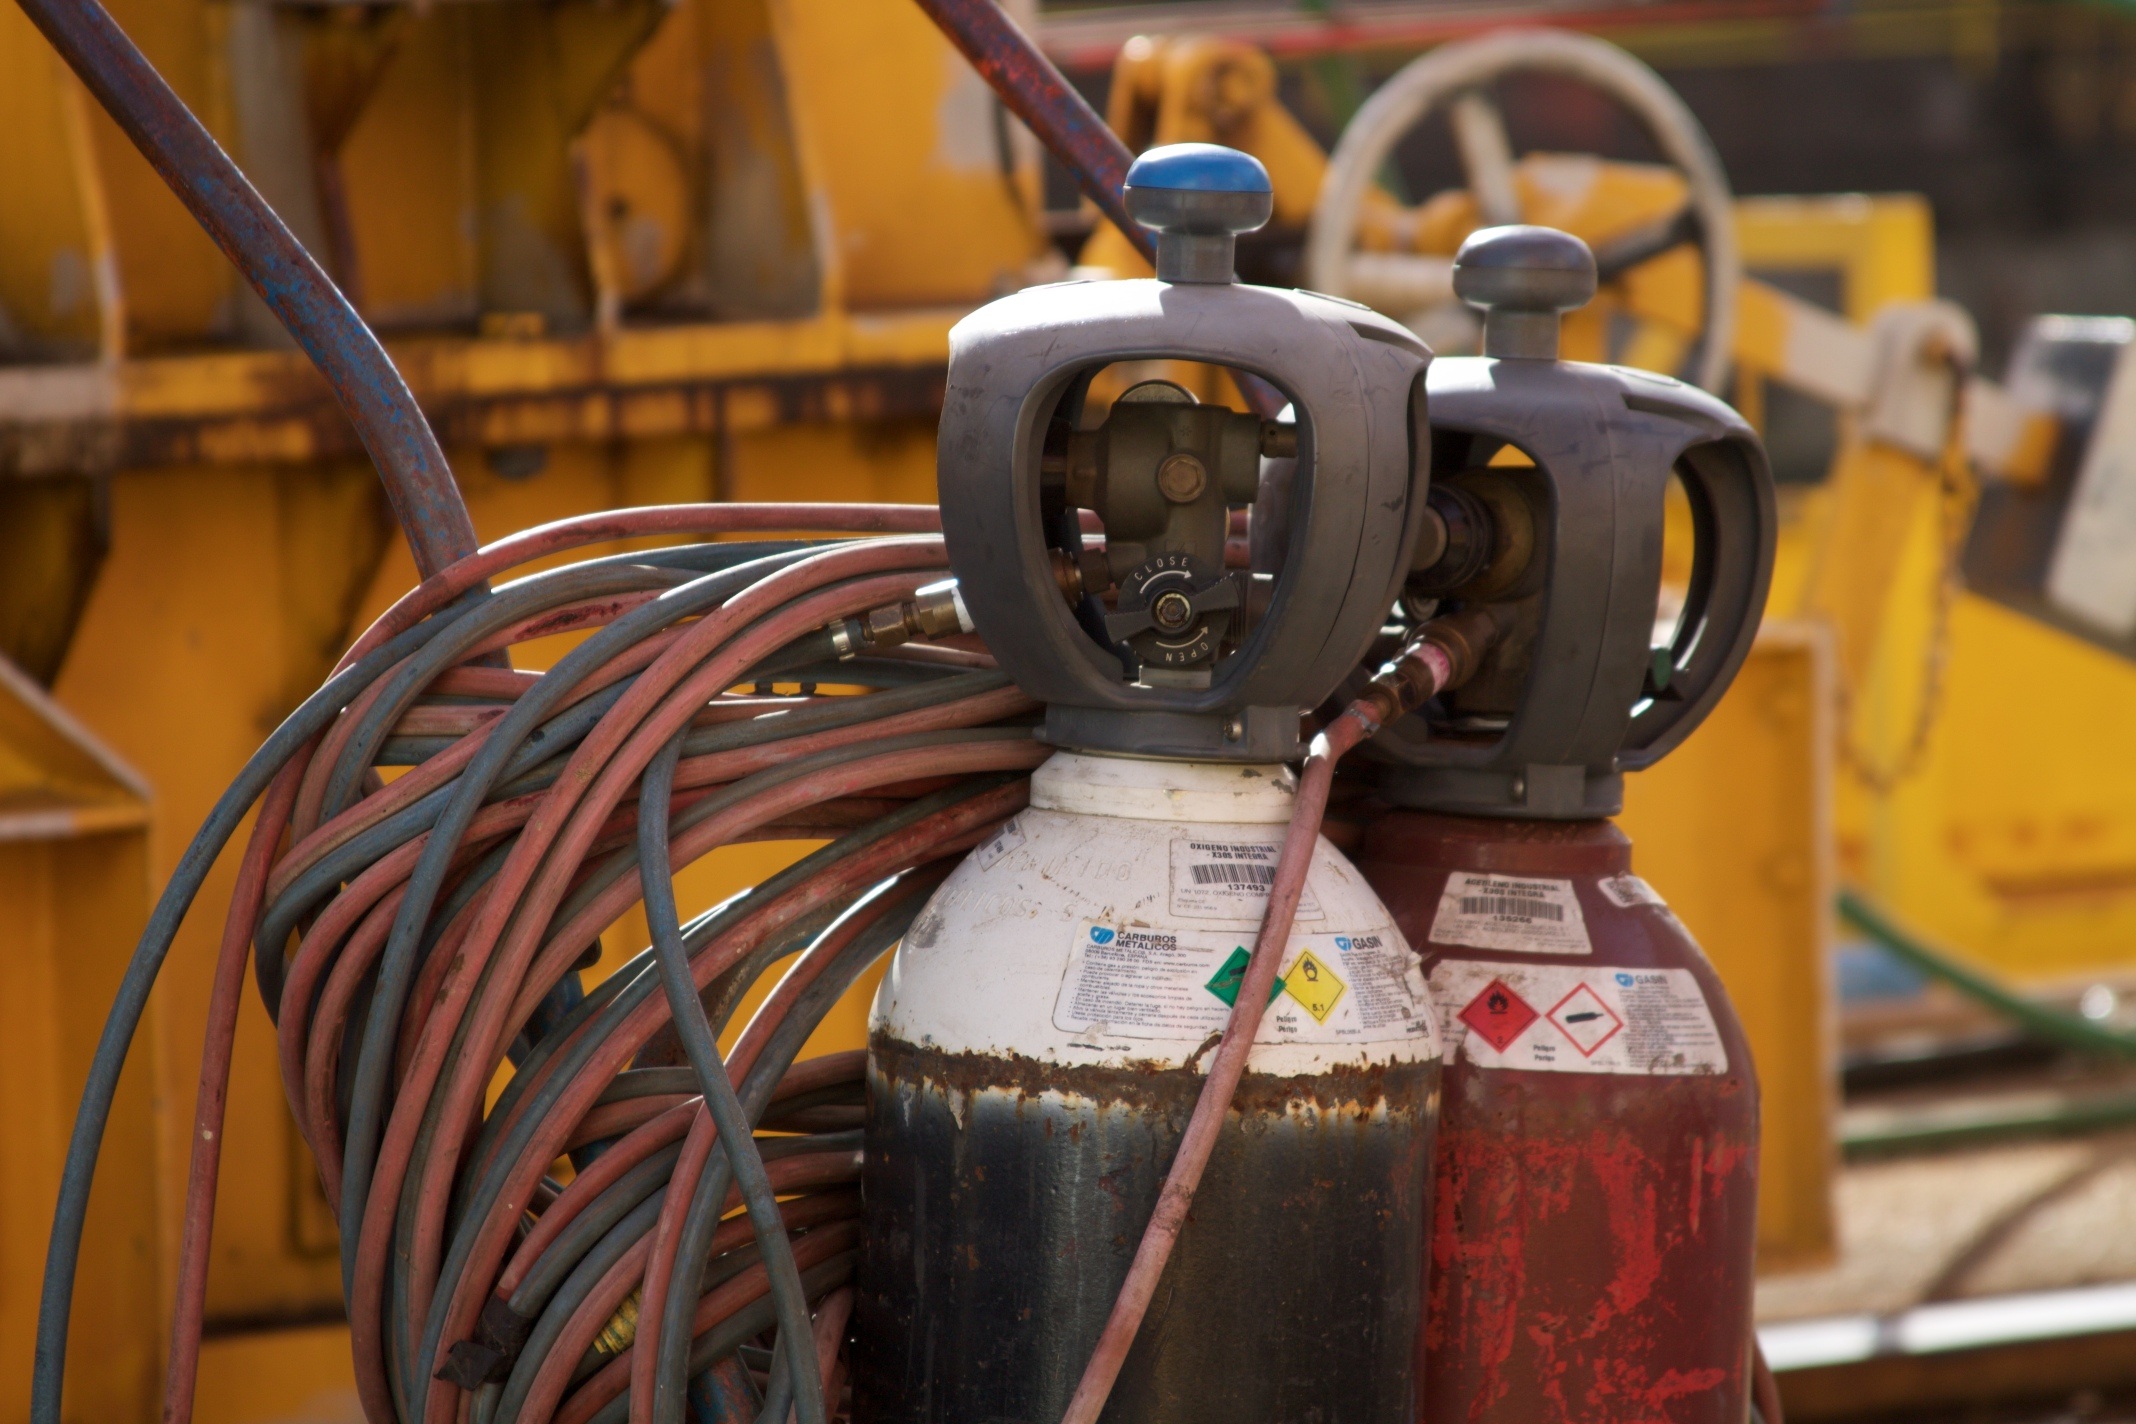
vehicle, equipment, metal, welding, industrial, machine, machinery, gas, tank, welding machine